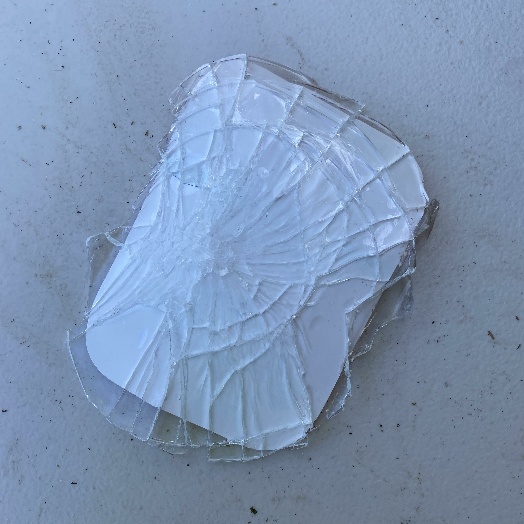
Label: Glass